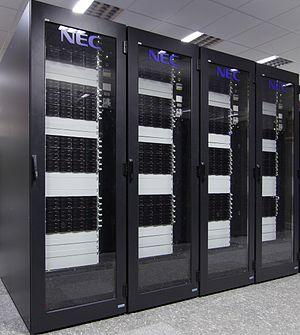
En informatique, la répartition de charge désigne le processus de répartition d’un ensemble de tâches sur un ensemble de ressources, dans le but d’en rendre le traitement global plus efficace. Les techniques de répartition de charge permettent à la fois d’optimiser le temps de réponse pour chaque tâche, tout en évitant de surcharger de manière inégale les nœuds de calcul.